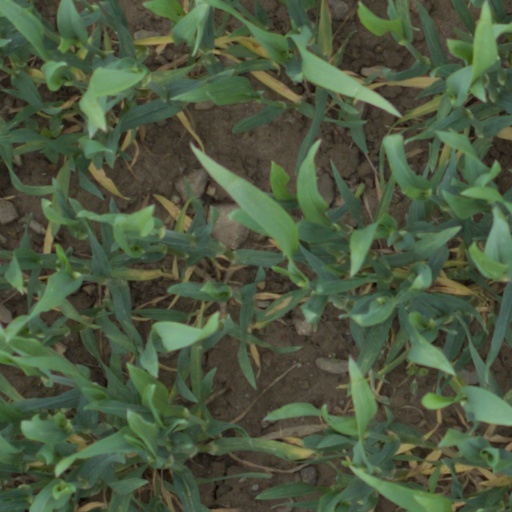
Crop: wheat